Geography of Aruba

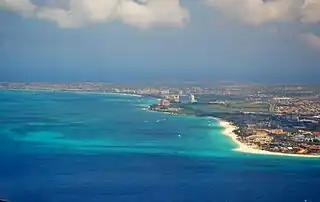
Partial view of tourism region along the northwestern coastline

Aruba is a constituent country within the Kingdom of the Netherlands, with the largest settlement being Oranjestad, with a population of 28,372 (2020). Starting from the 1960s, Aruba's population grew significantly because of two main factors: the arrival of workers for the oil refining industry and later, the tourism industry. It's estimated that at least 45% of the population in Aruba was born in another country.